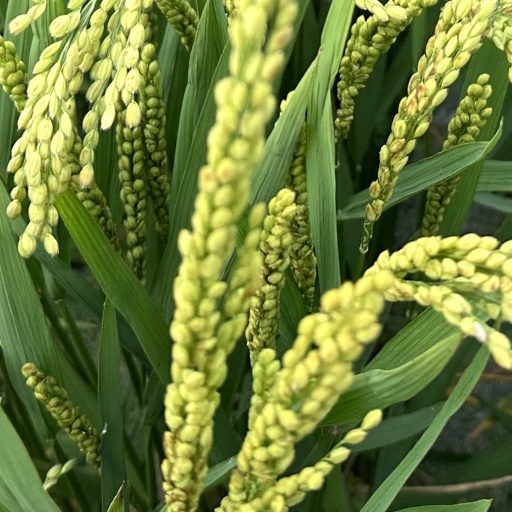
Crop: rice